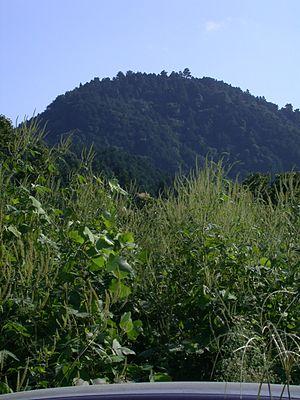
Le château de Hachiōji est un yamashiro, c'est-à-dire château en hauteur, situé à Hachiōji, préfecture de Tokyo au Japon.